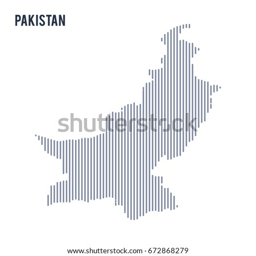
vector abstract hatched map with vertical lines isolated on a white background .